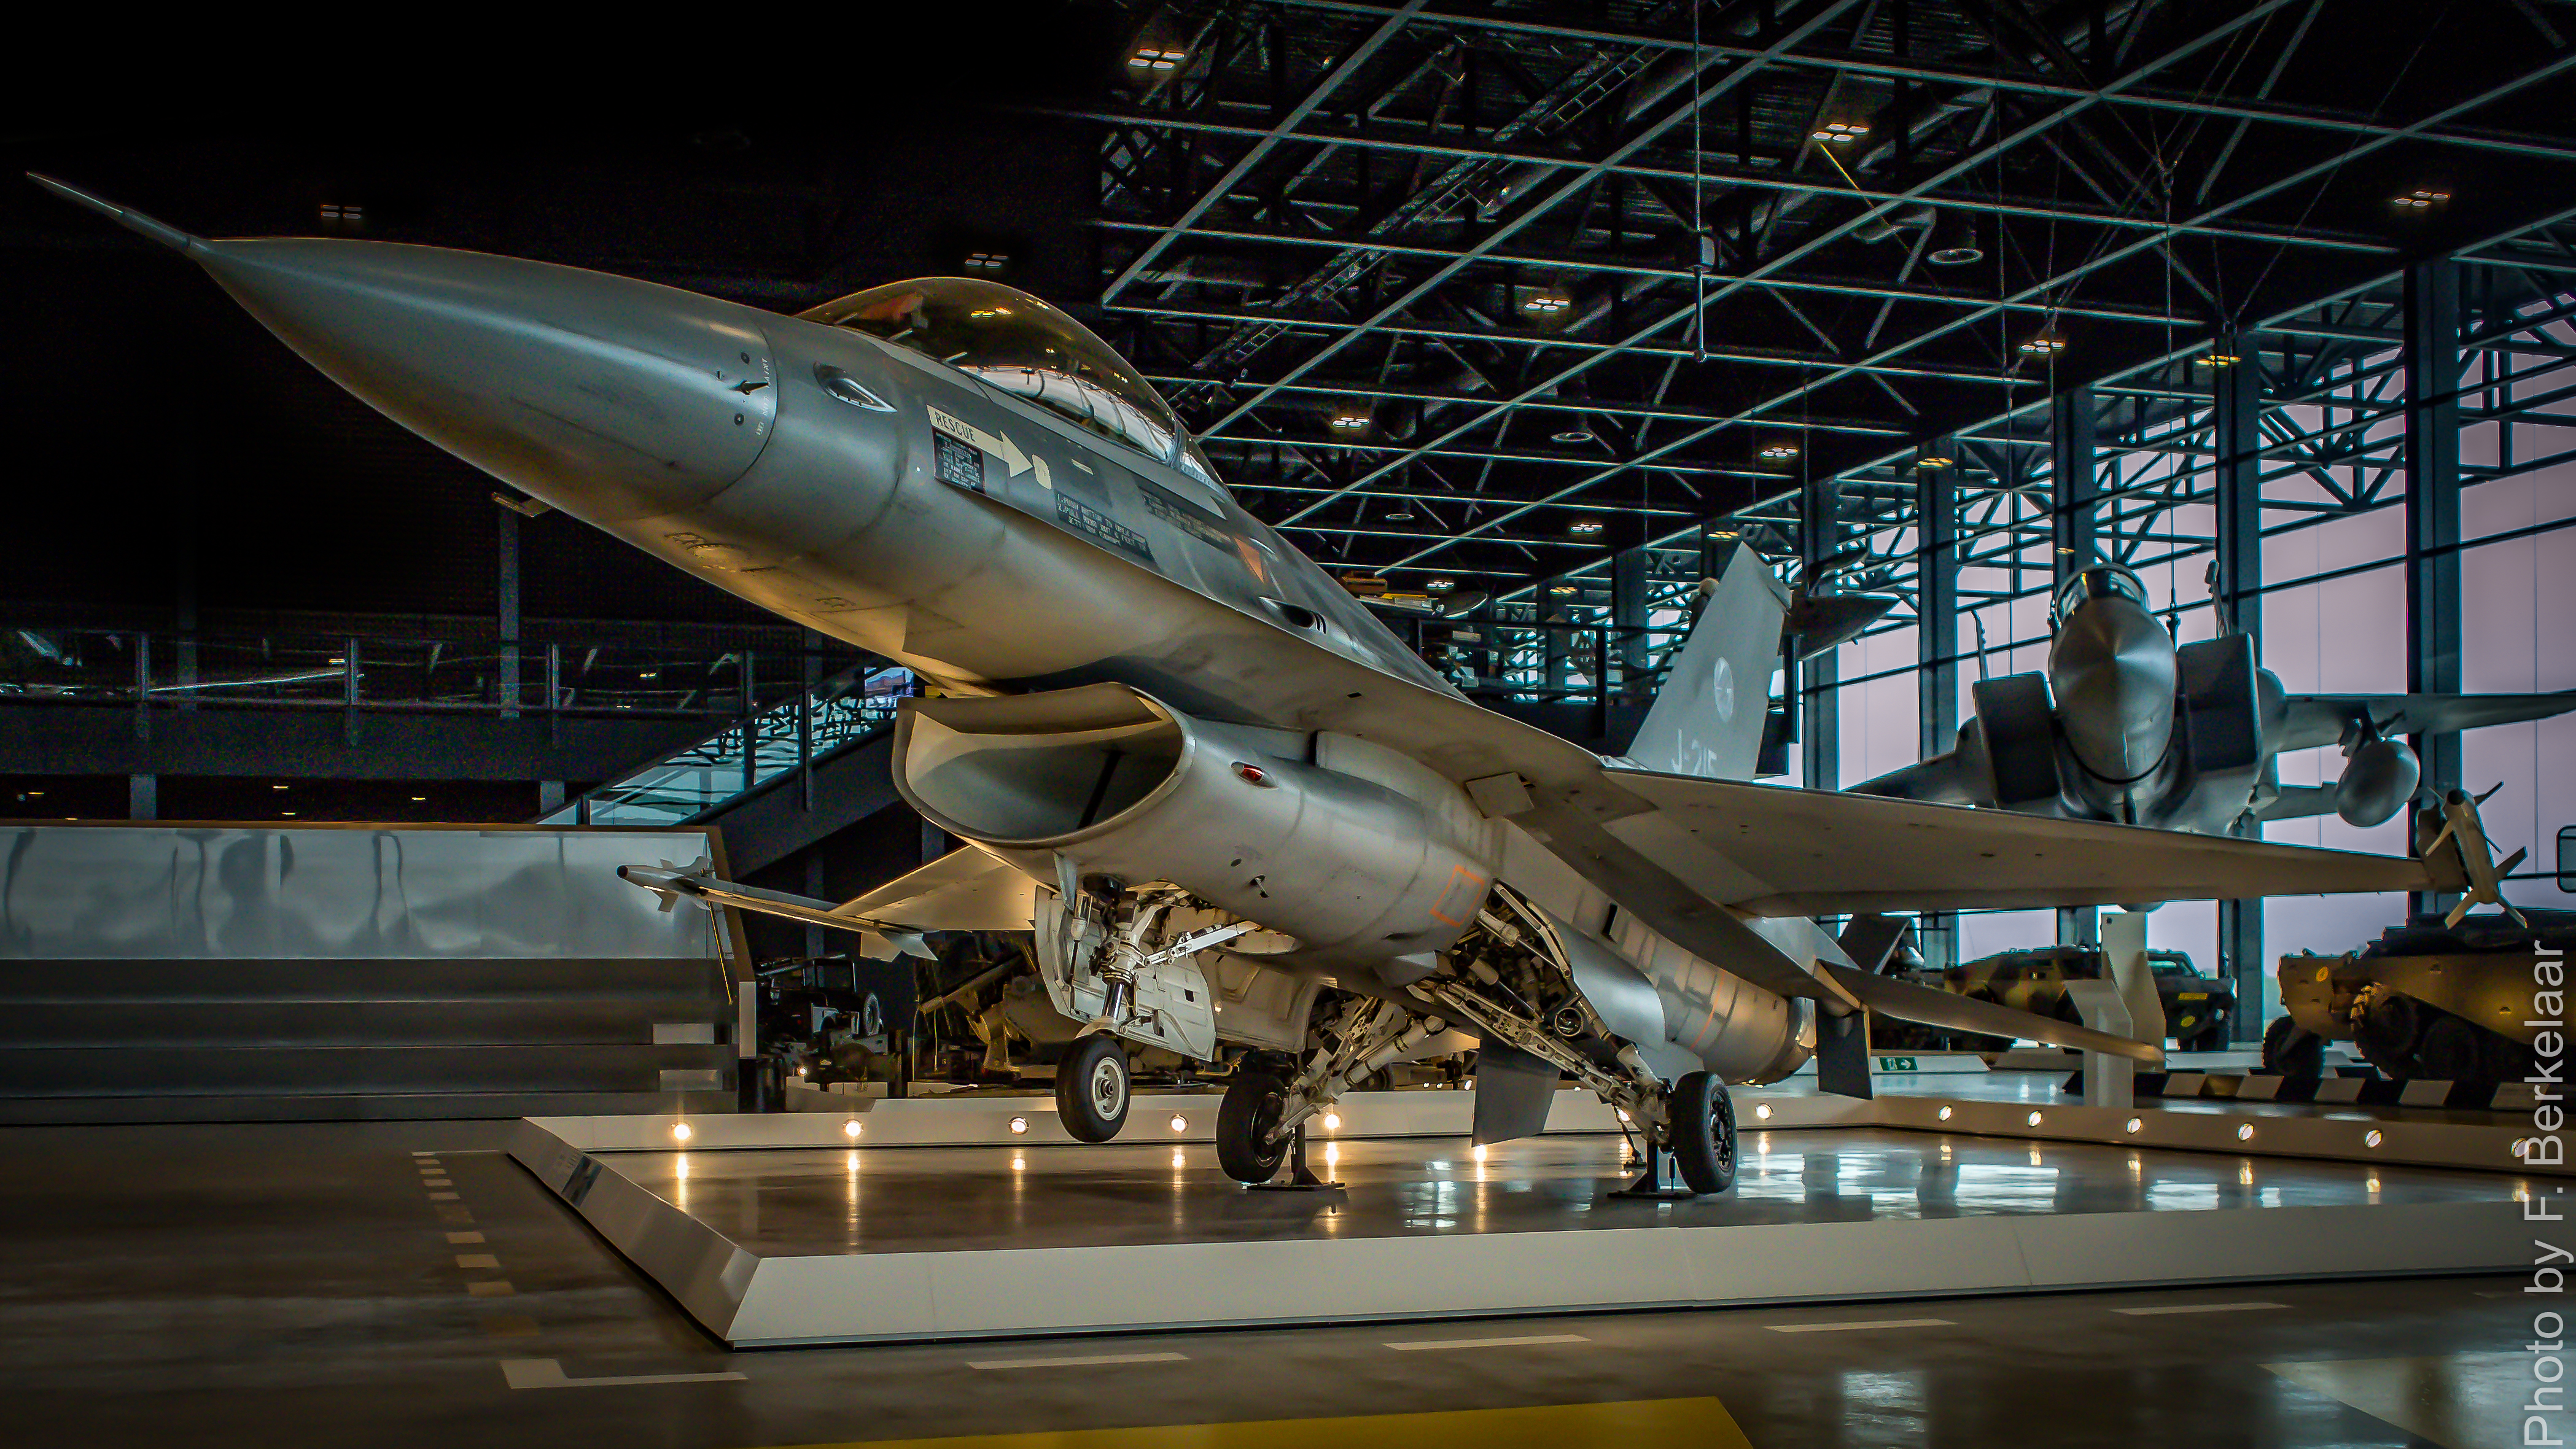
airplane, aircraft, military, army, vehicle, museum, aviation, nederland, airliner, militar, tourist attraction, twop, utrecht, fightingfalcon, screenshot, f16, nl, generaldynamics, defensie, sdm, leger, nmm, soest, soesterberg, militair, stichtingdefensiemusea, soesterbergairport, generaldynamicsf16a, f16a, air force, jet aircraft, fighter aircraft, military aircraft, atmosphere of earth, narrow body aircraft, aerospace engineering, aircraft engine